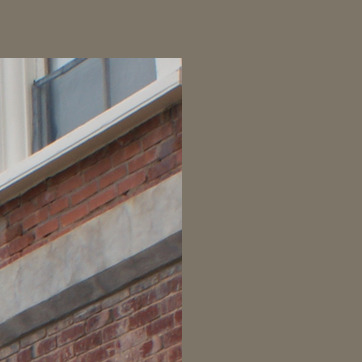
Material: stone